Jim Killingsworth

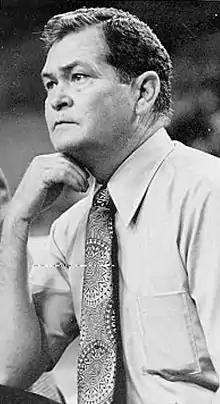
Killingsworth c. 1972

James Austin Killingsworth (June 19, 1923 – June 10, 2007) was an American college basketball coach. He was best known for his tenures at Idaho State University and Texas Christian University (TCU).